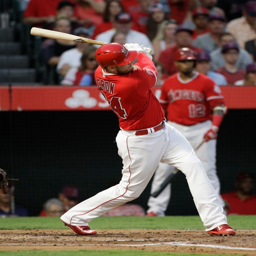
baseball player hits a single during the second inning of a baseball game against sports team